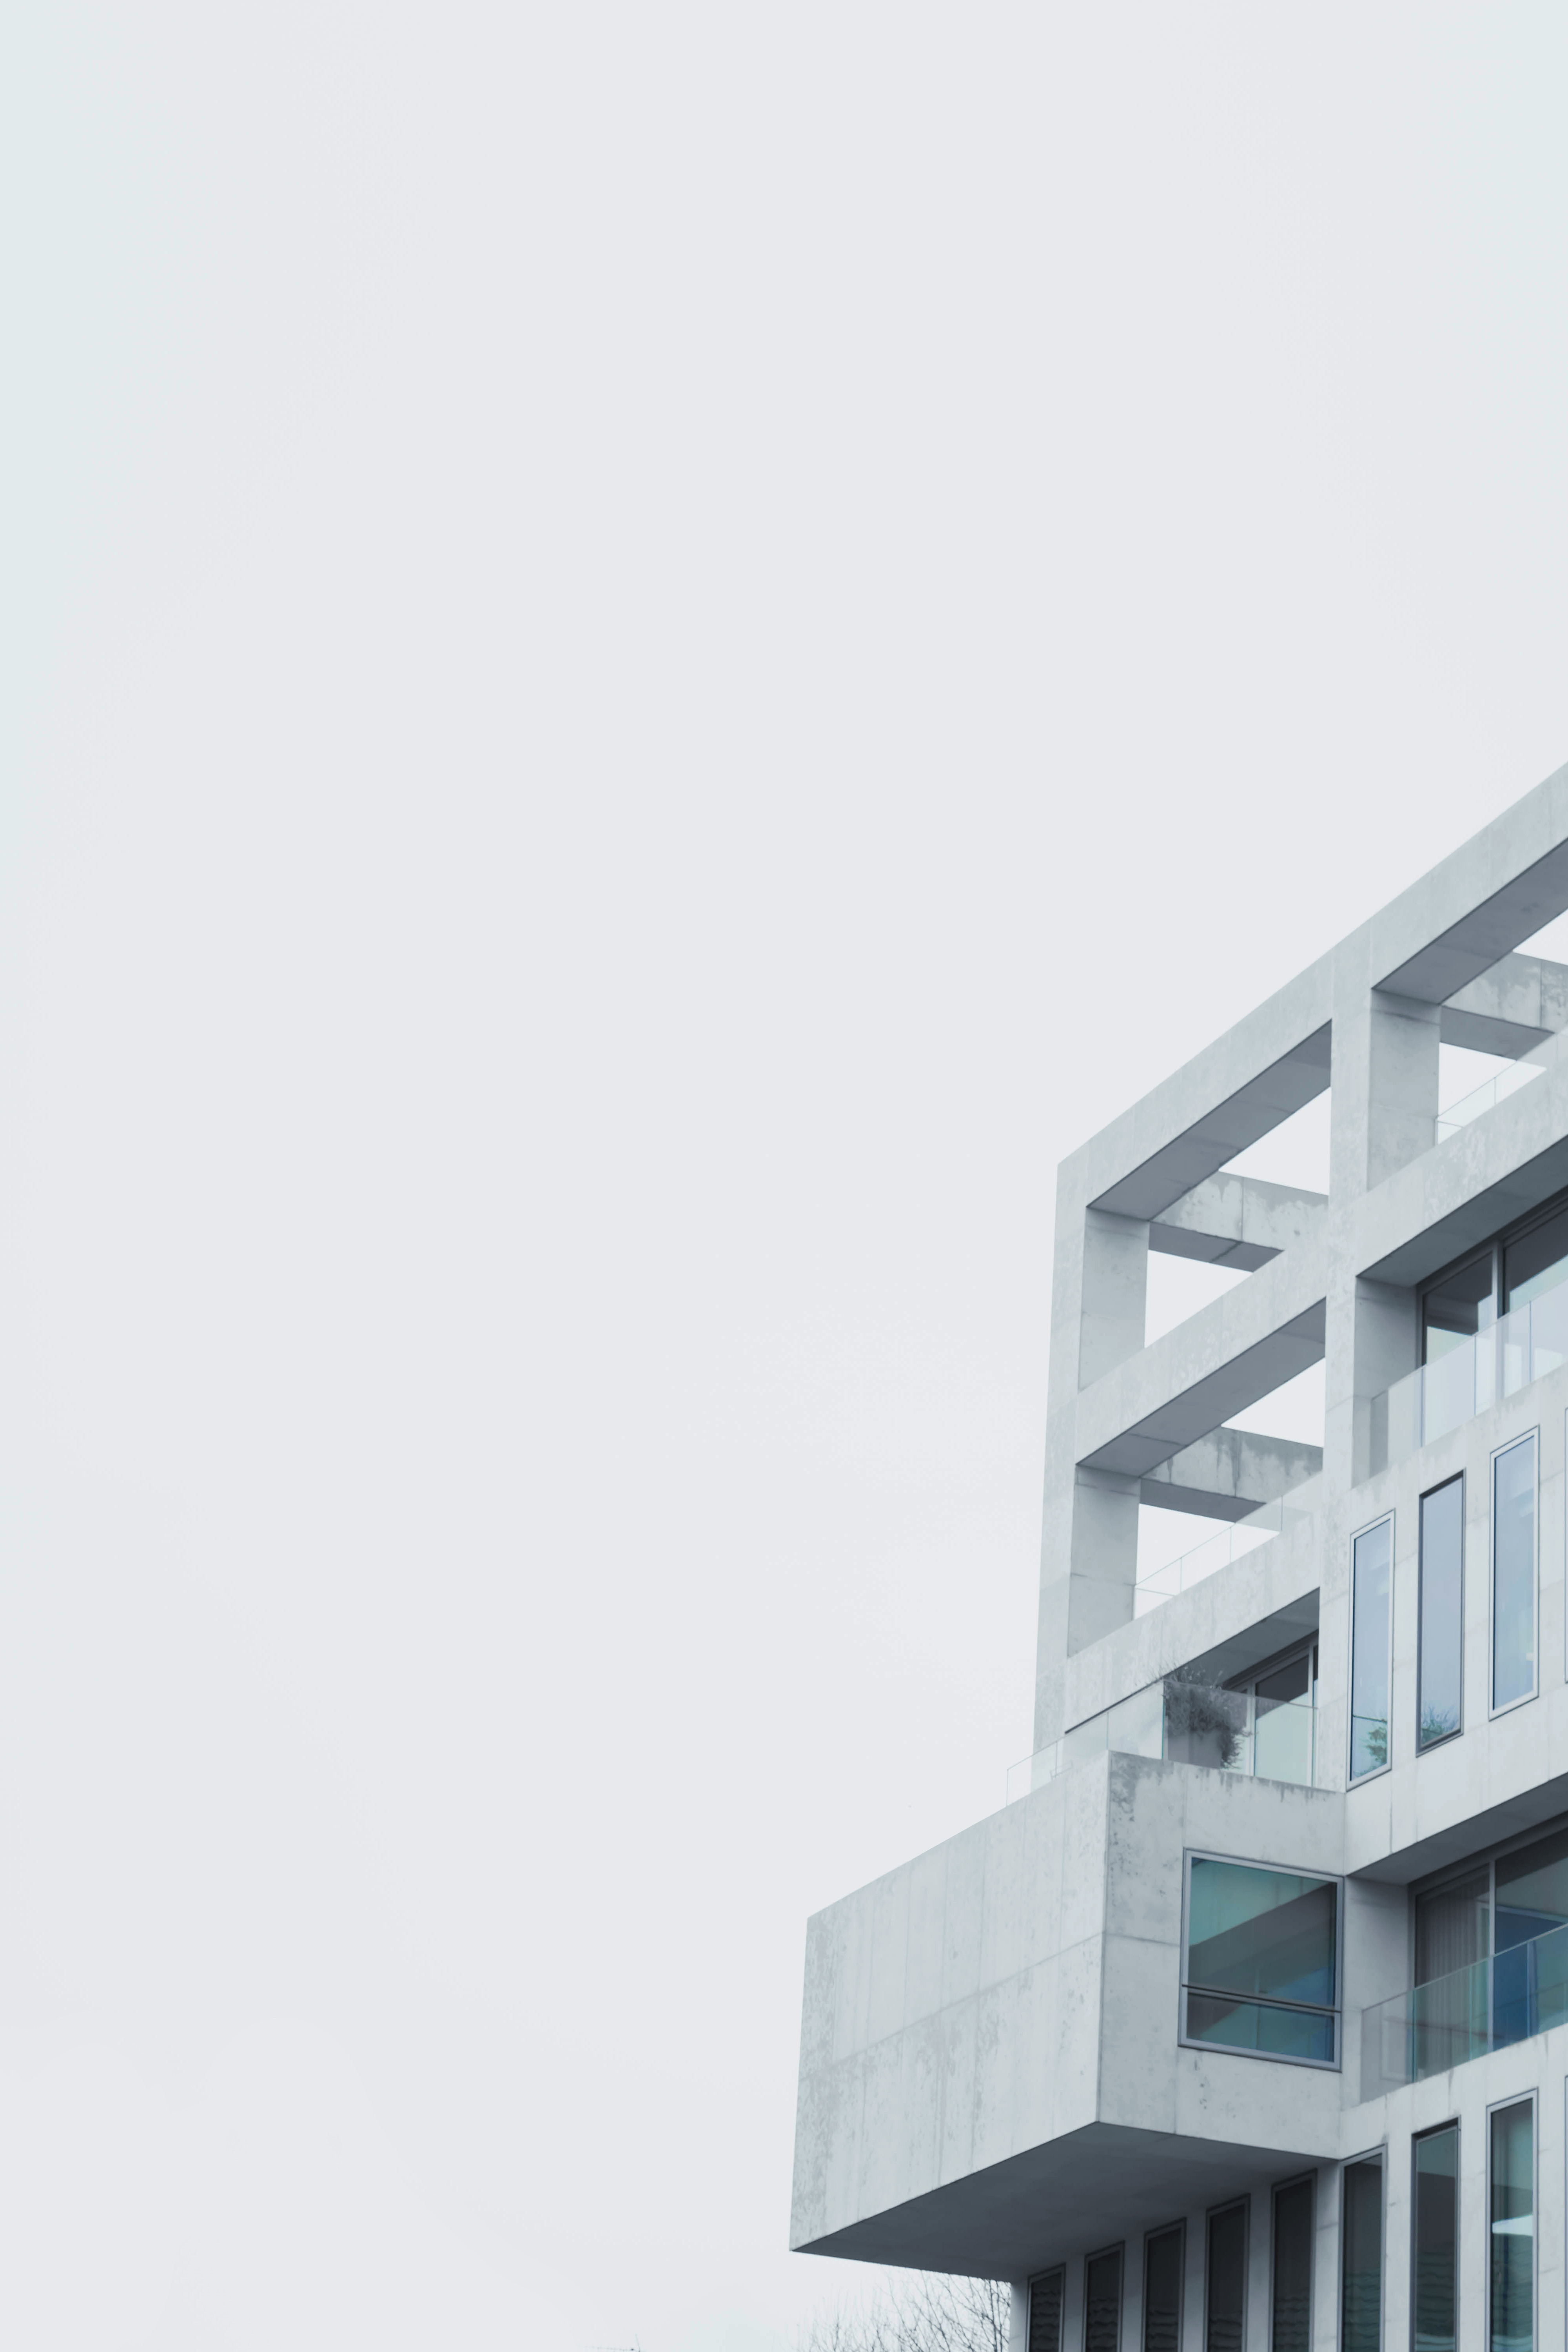
architecture, building, facade, professional, concrete, tower block, grey, design, minimalism